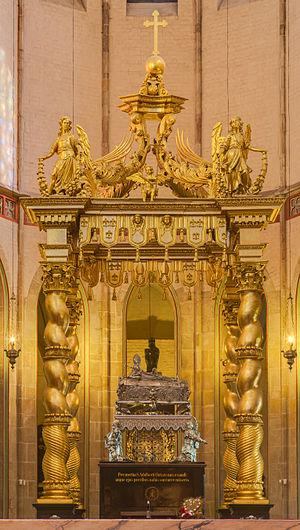
La cathédrale de Gniezno est un édifice religieux de style gothique situé à Gniezno en Pologne, dont la construction remonte au XIVᵉ siècle. Elle occupe le site d'une ancienne cathédrale dans laquelle furent couronnés les cinq premiers rois de Pologne.